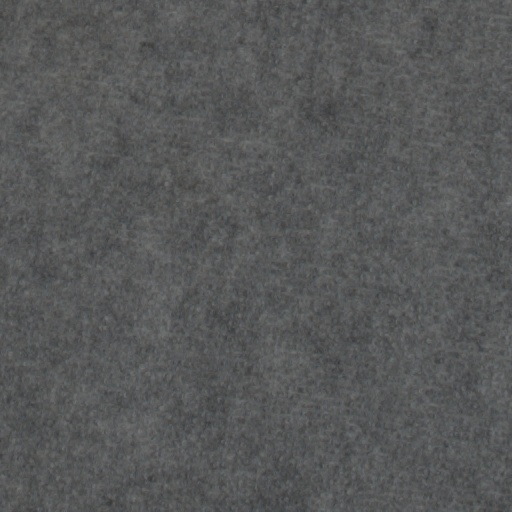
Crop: wheat